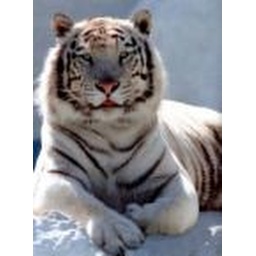
white tiger in the hills of kailash